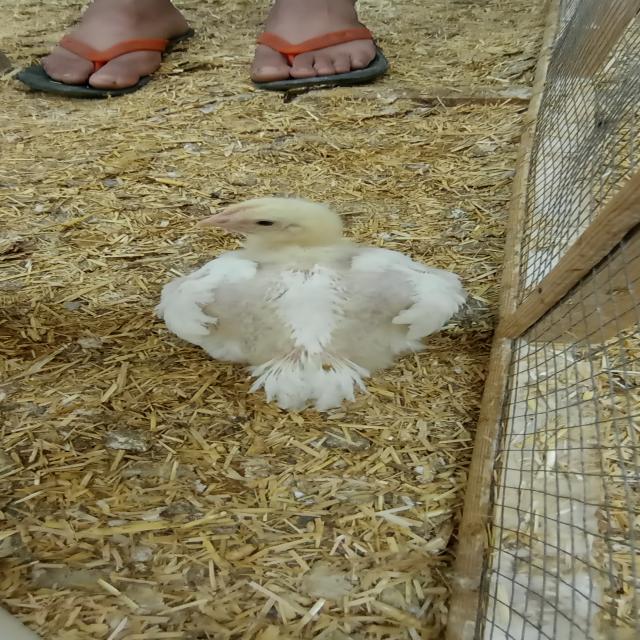
Weight: 718 g